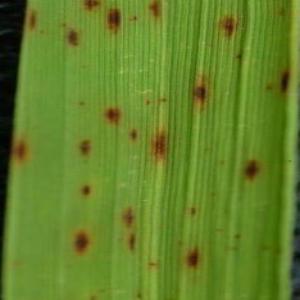
Disease: Brownspot